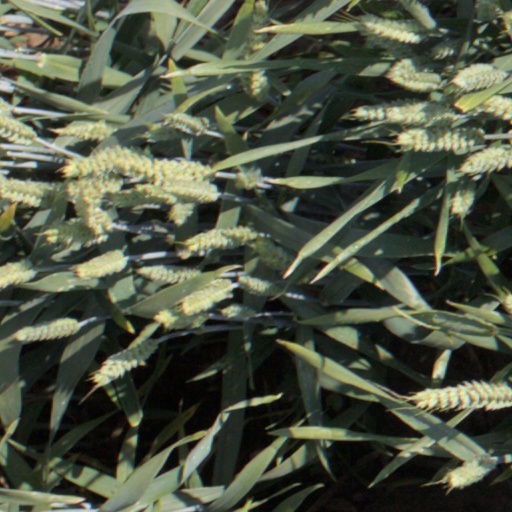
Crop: wheat